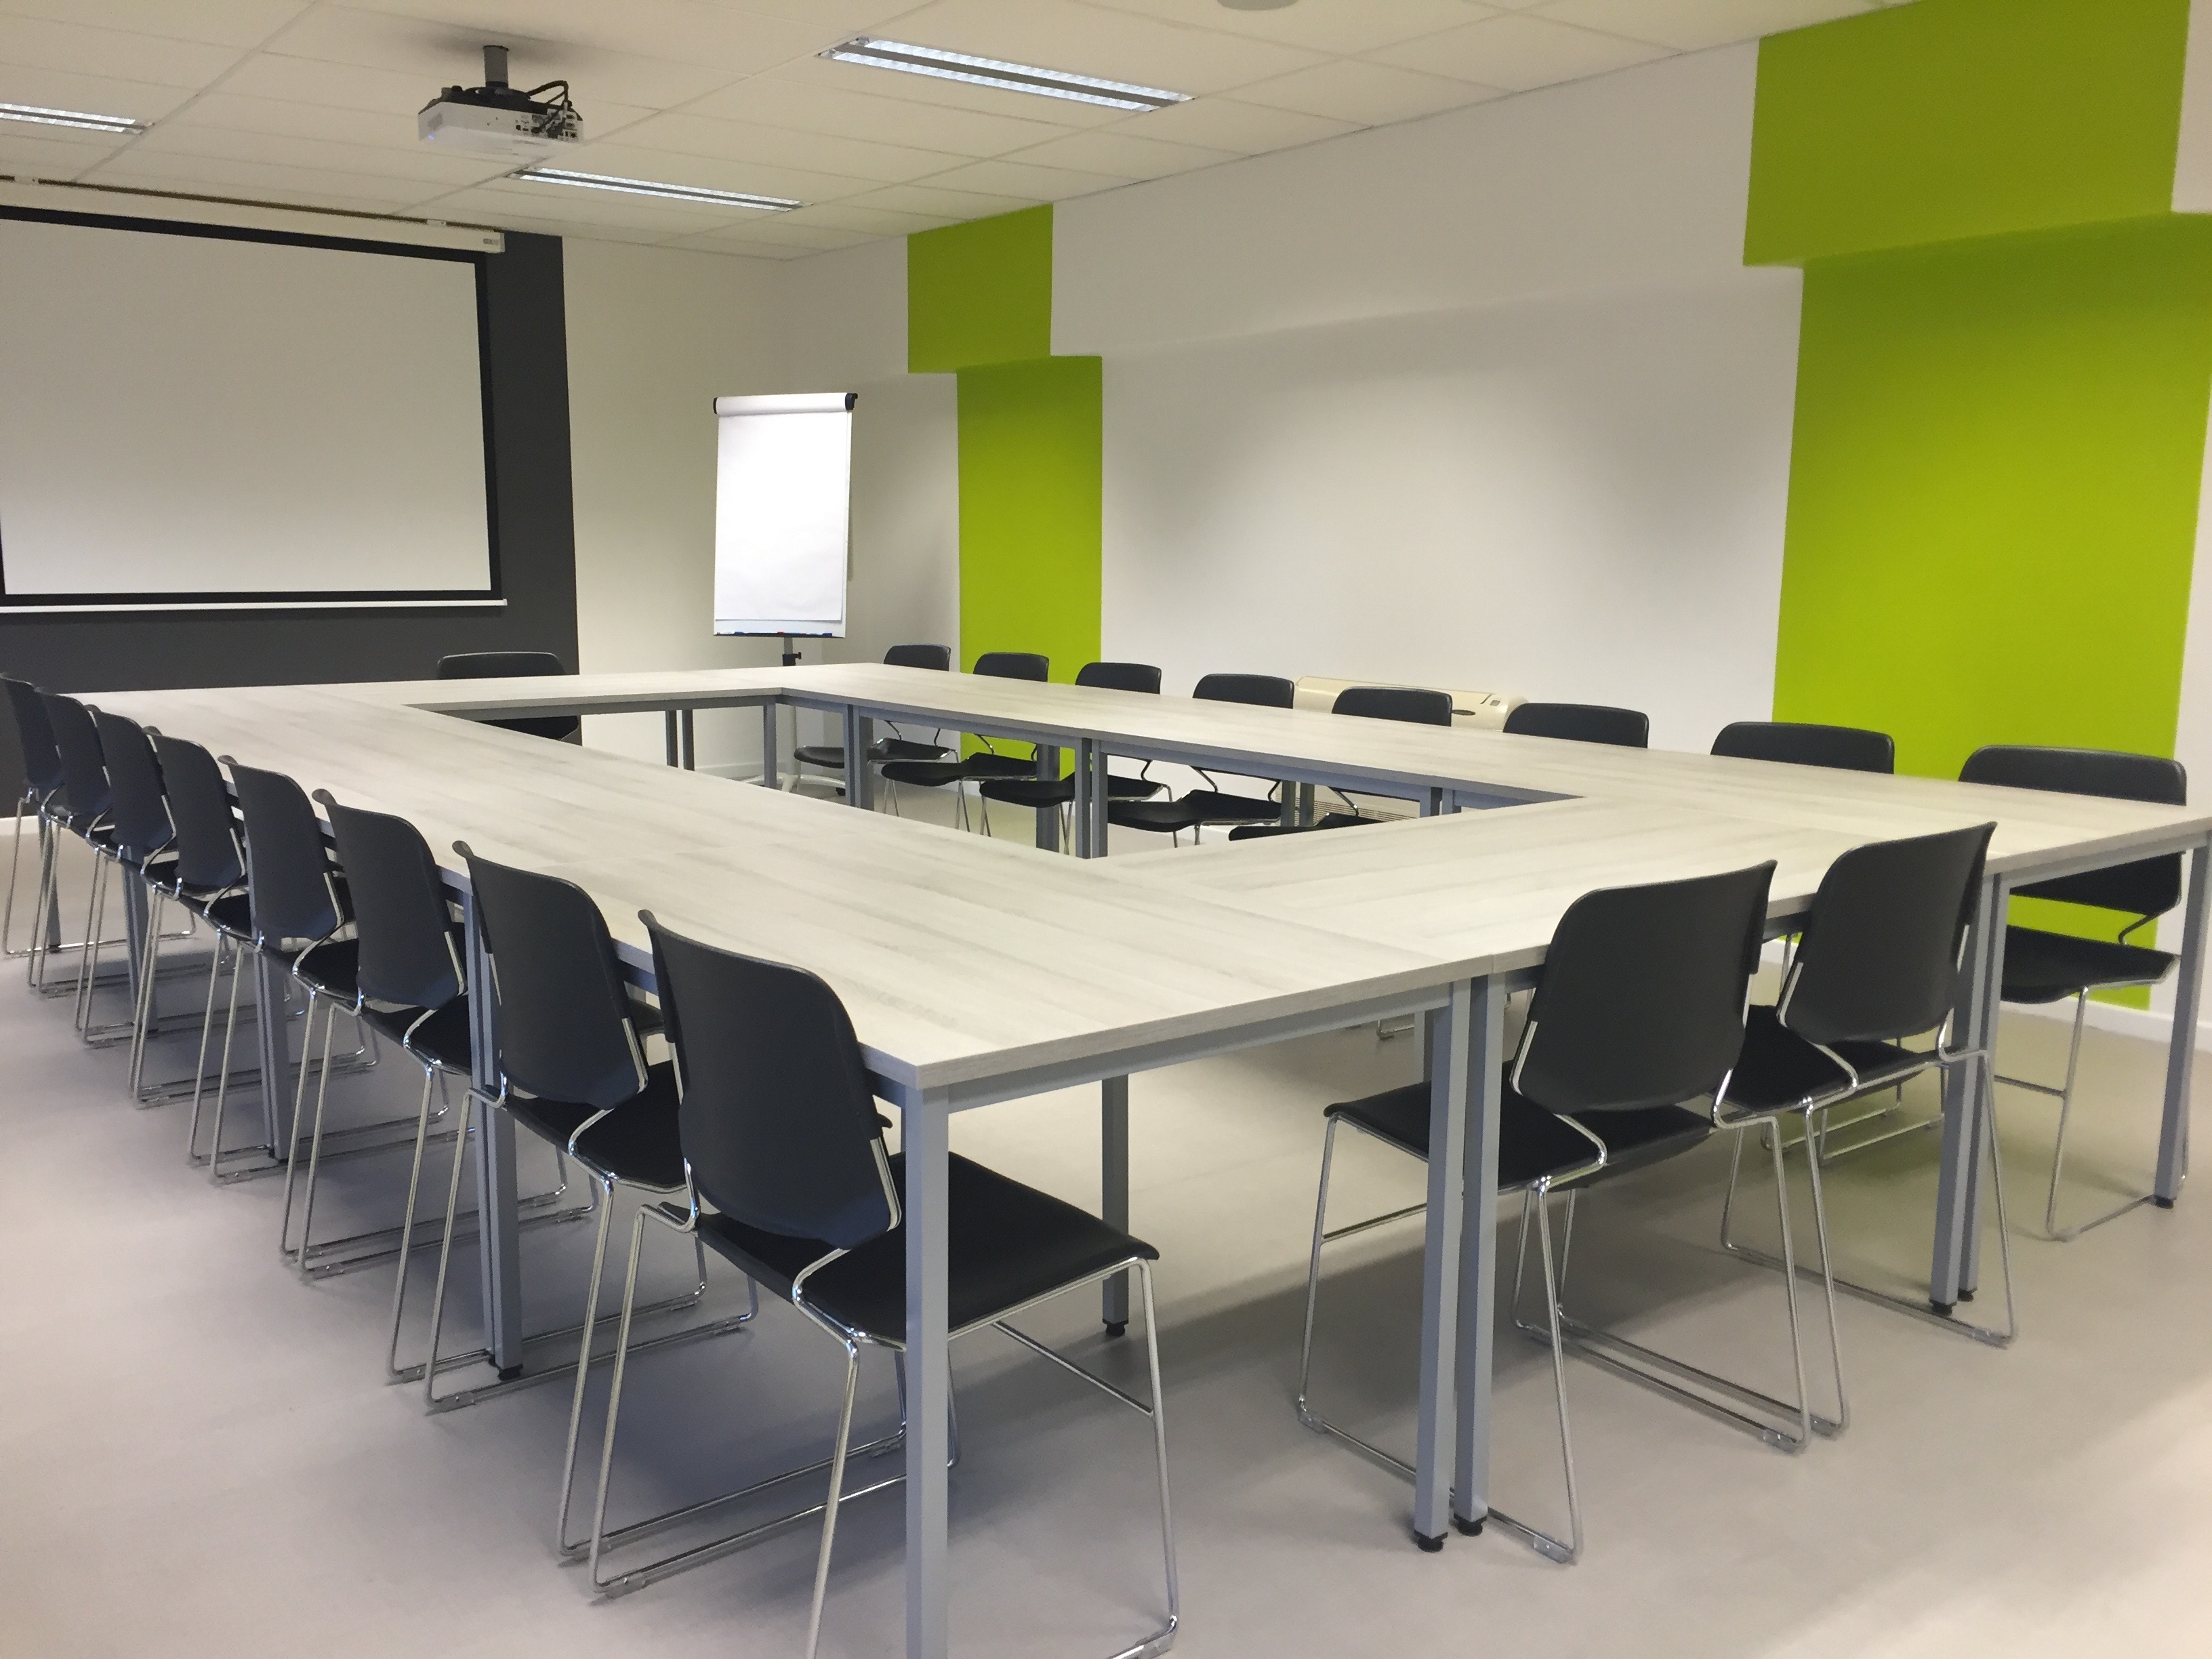
table, auditorium, meeting, office, furniture, room, modern, classroom, interior design, design, learning, conference, class, inter ion, conference hall